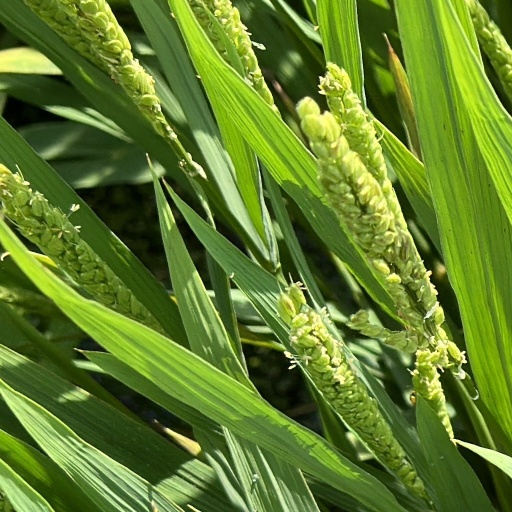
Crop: rice